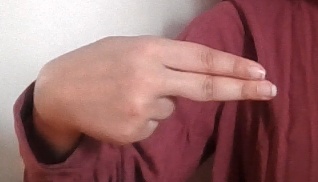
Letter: ain